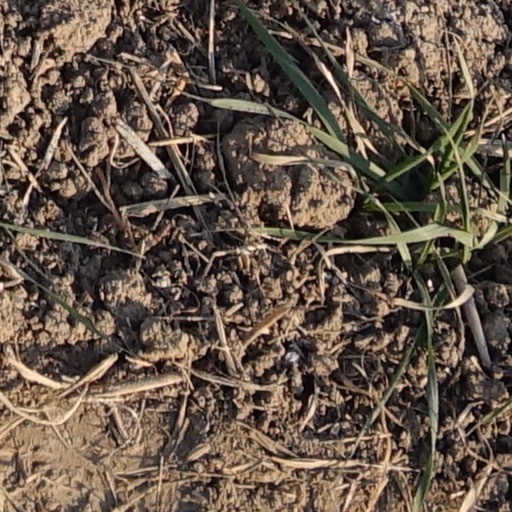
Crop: wheat